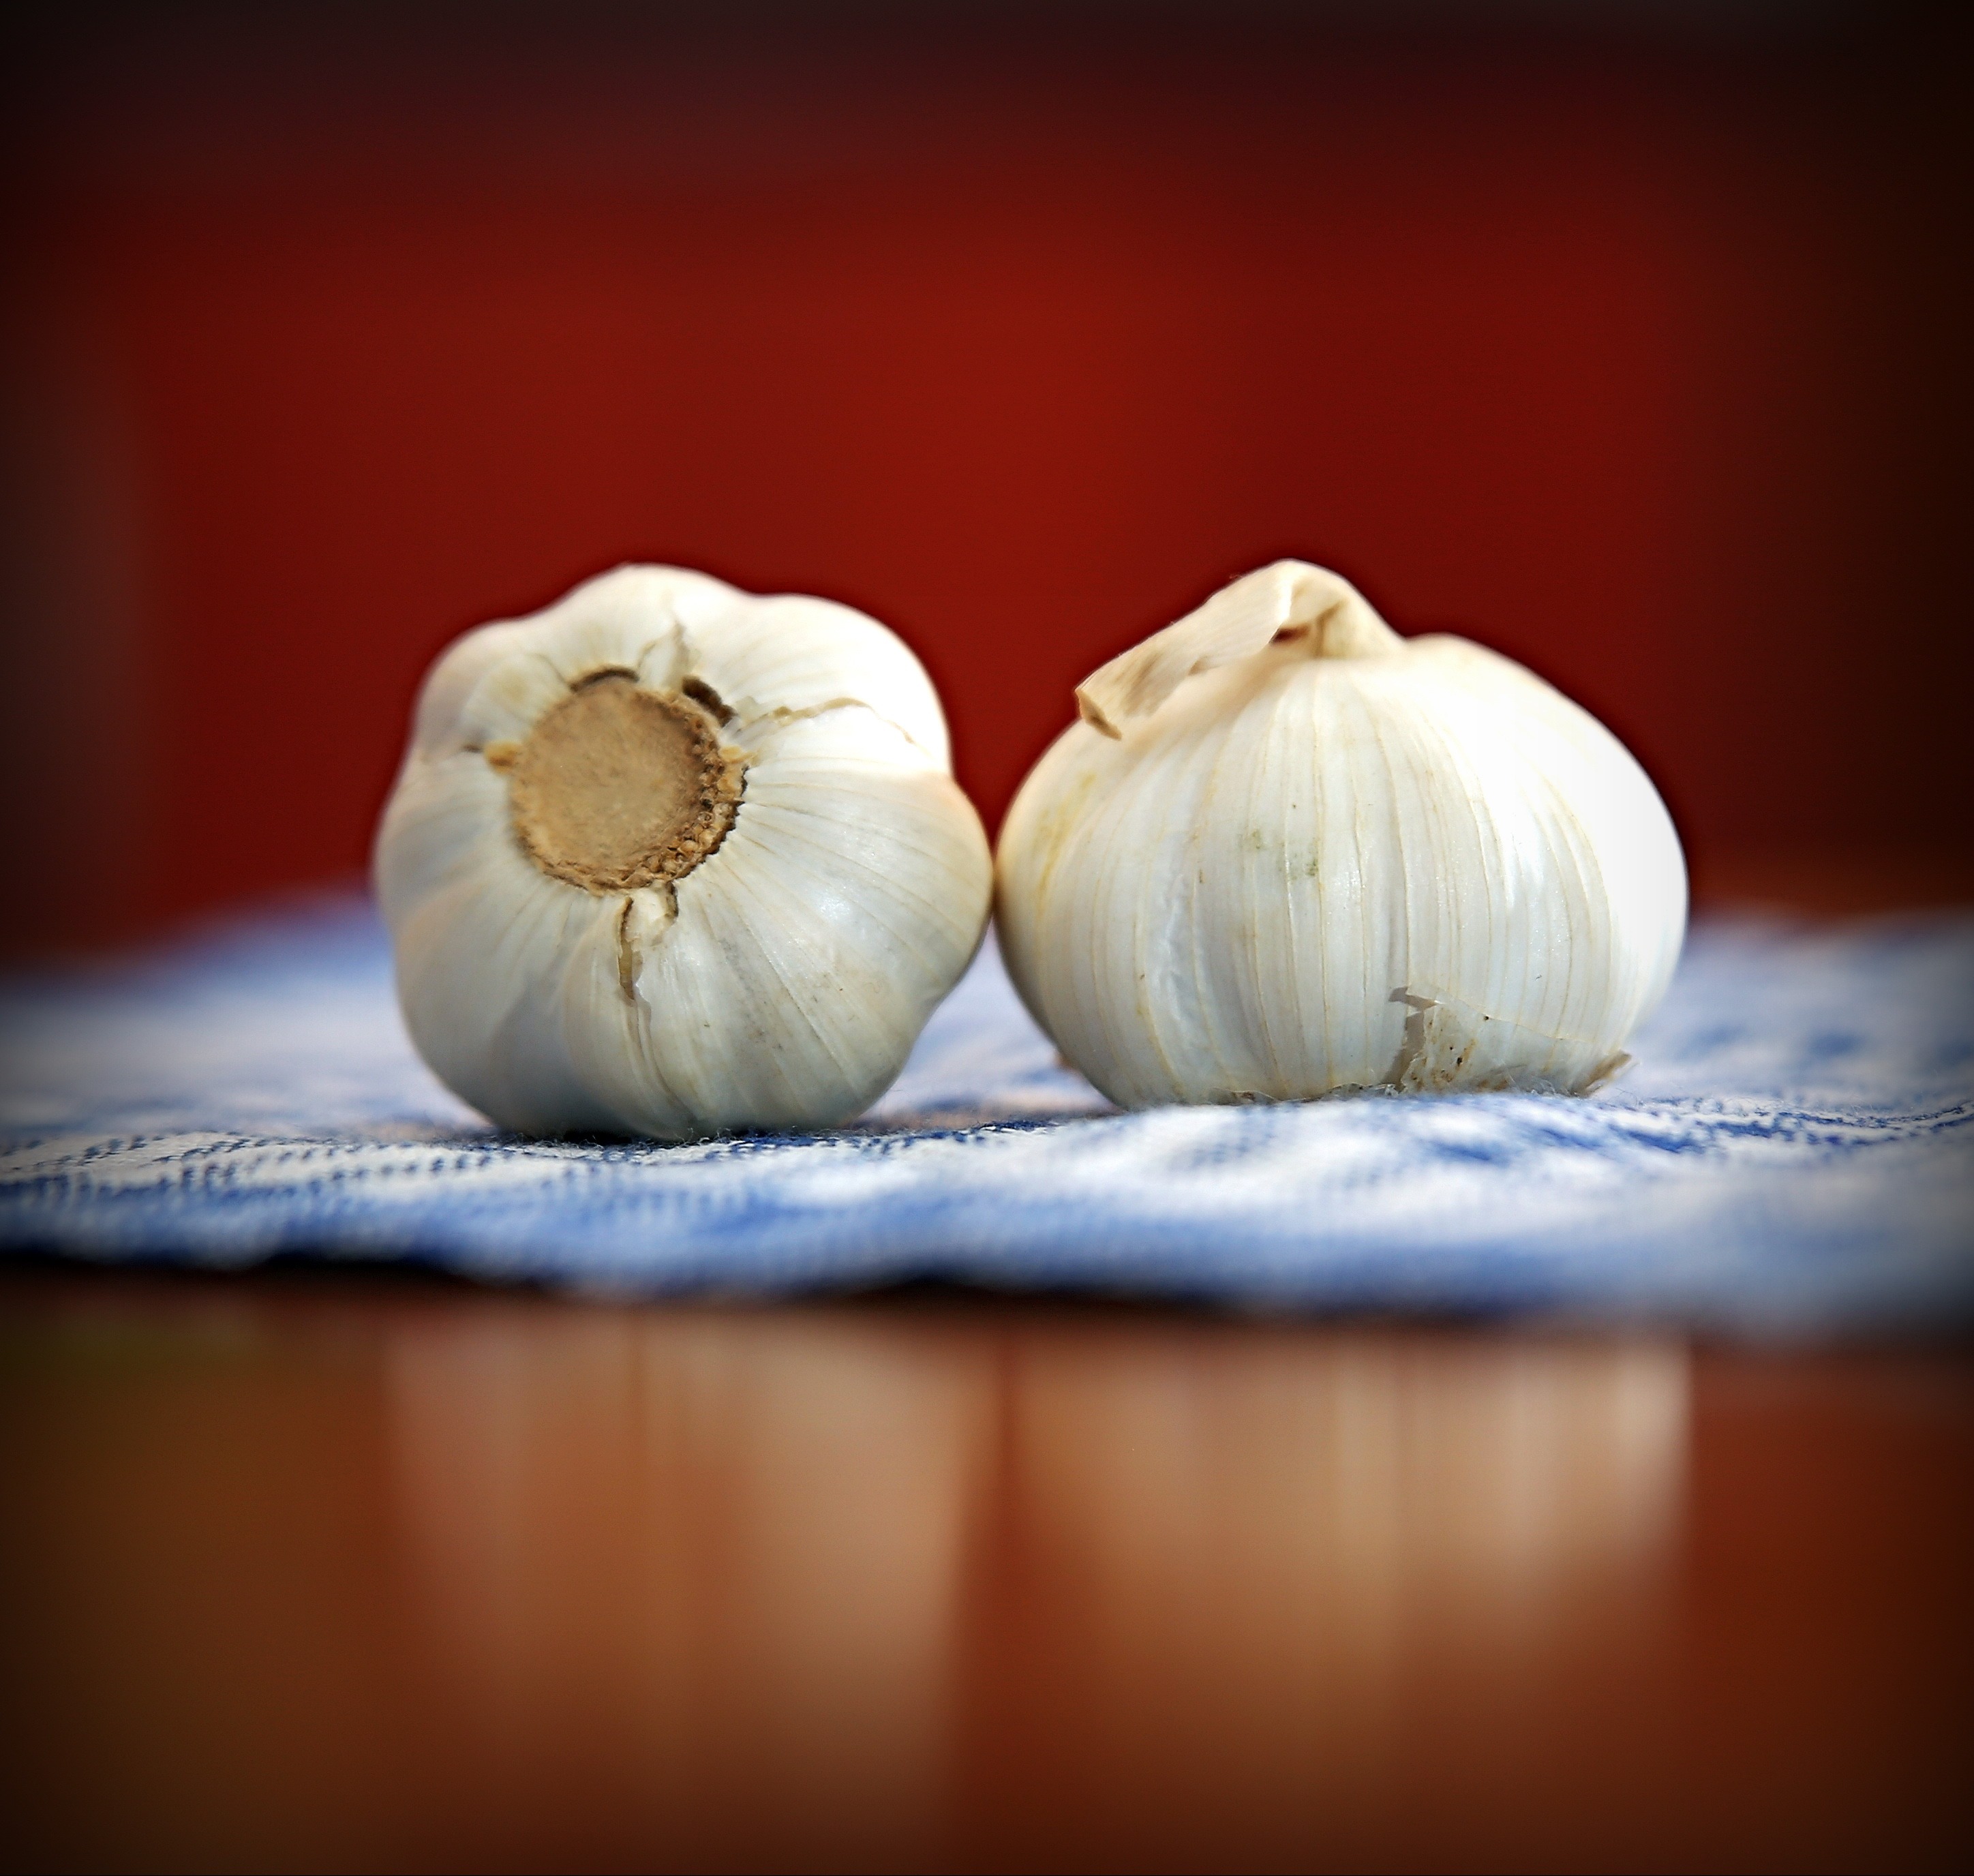
plant, white, flower, food, cooking, garlic, produce, vegetable, kitchen, healthy, vegetables, spices, flowering plant, still life photography, land plant, onion genus